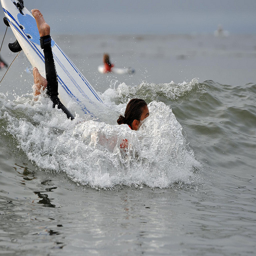
A surfer falling off her board into the surf
A person with a surfboard and their face in the water
A woman with a surfboard inside of the water.
Face first is not the best way to surf the ocean waves.
A person wiping out on a surfboard on a wave.